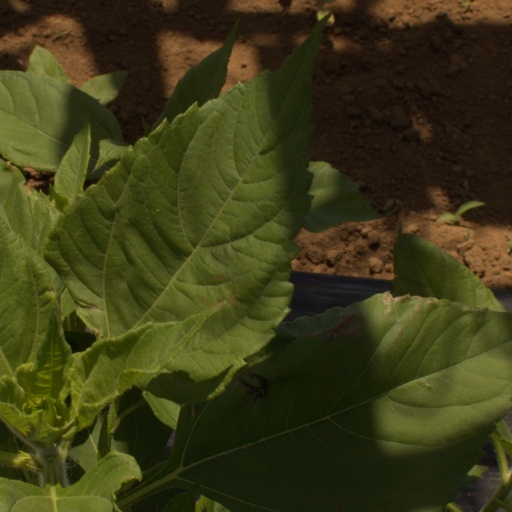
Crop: Jerusalem artichoke